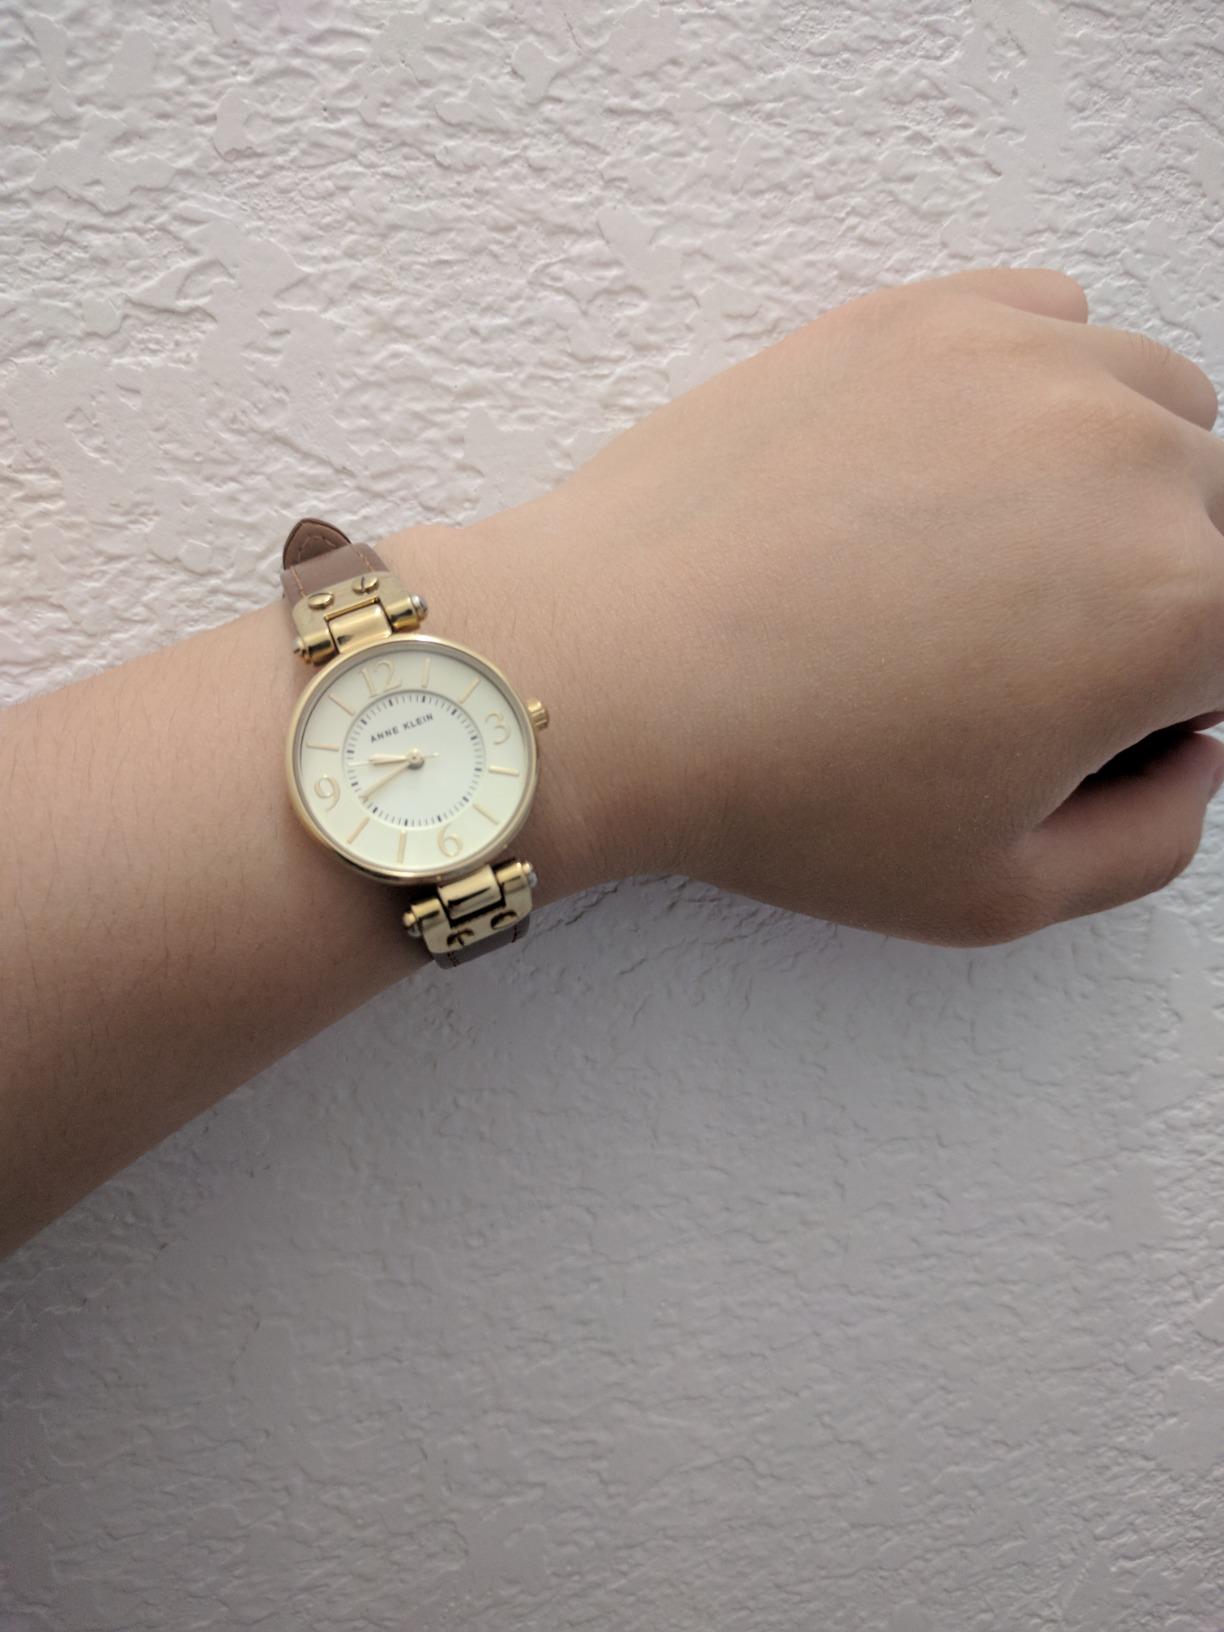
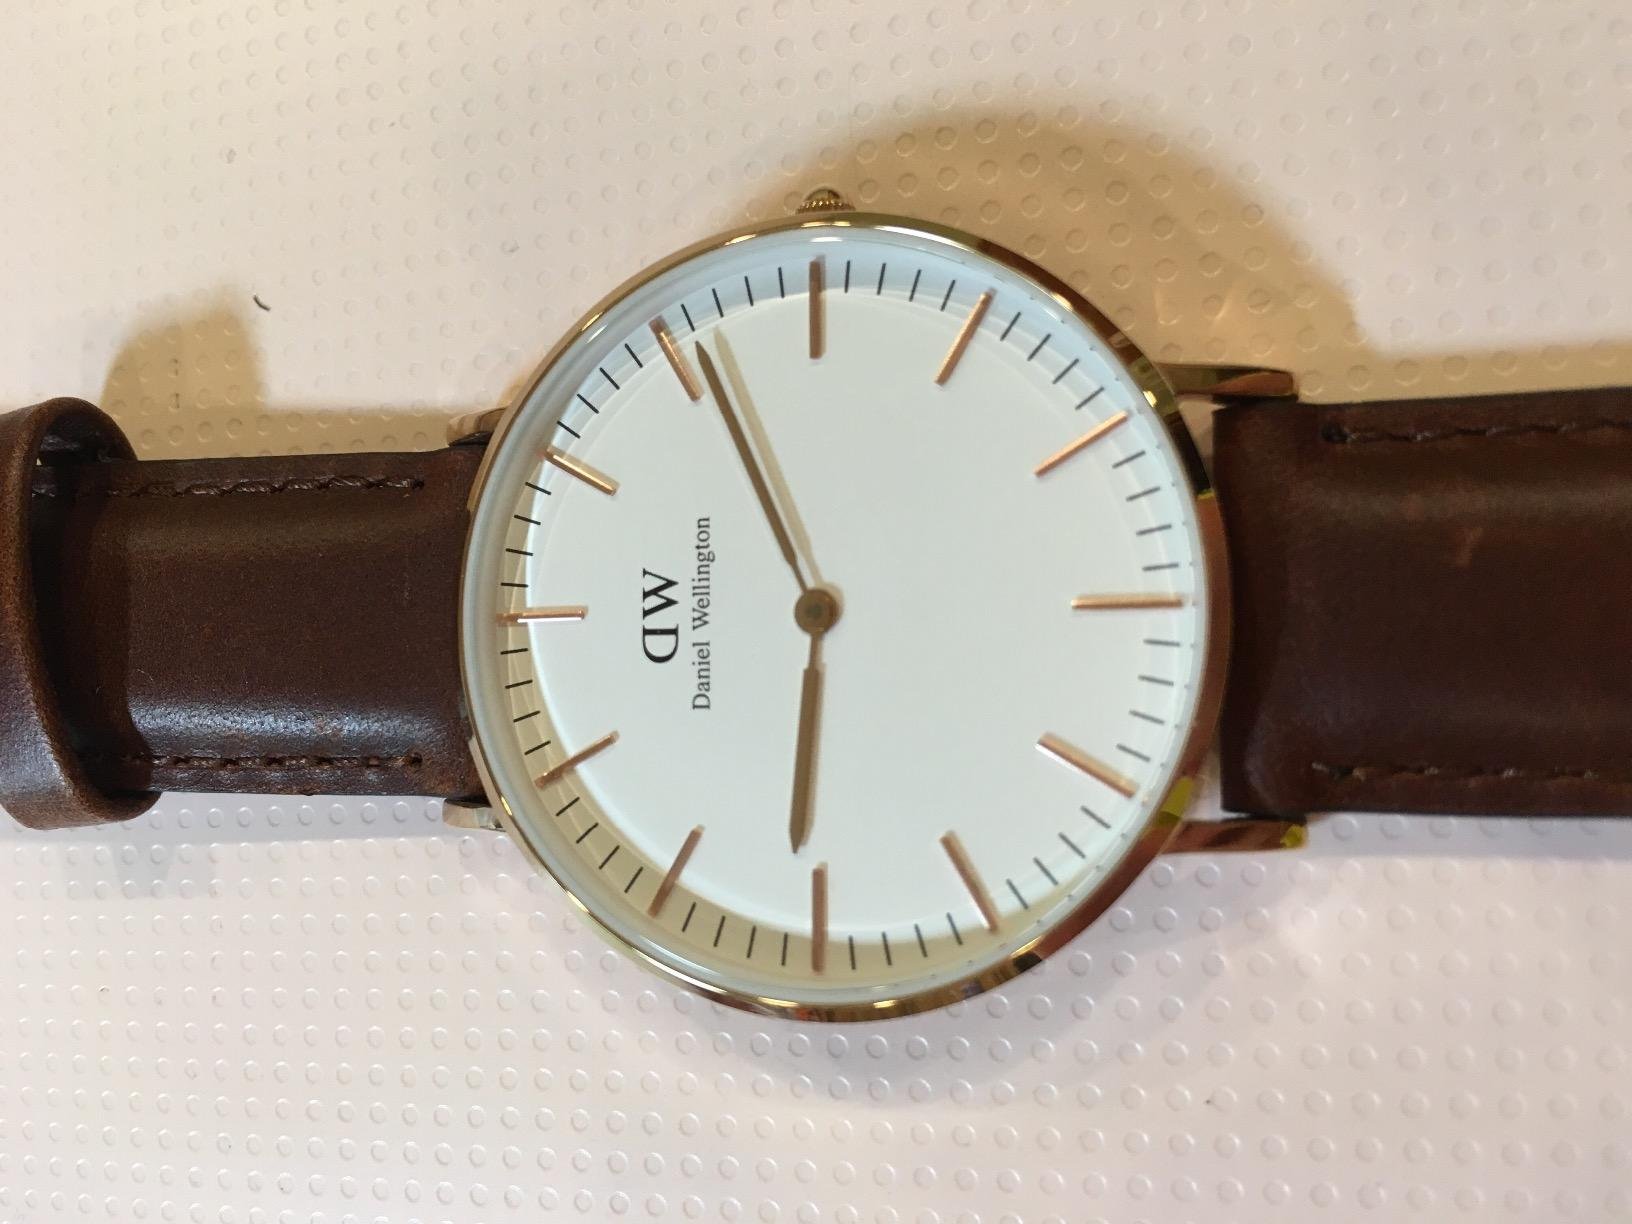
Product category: accessories_watch
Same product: no